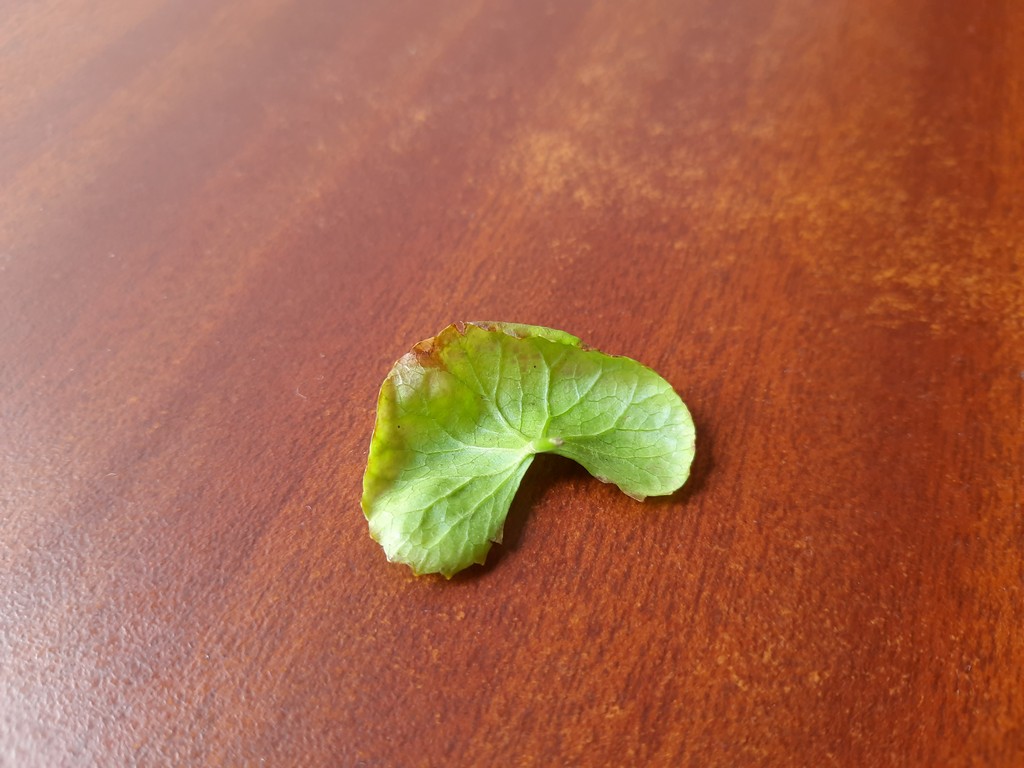
Label: Unhealthy